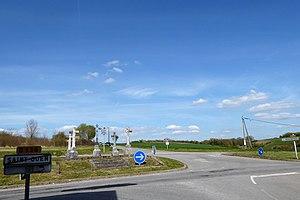
carrefour des Cinq Croix de France, Saint-Ouen-Marchefroy, Eure-et-Loir, France.
Saint-Ouen-Marchefroy est une commune française située dans le département d'Eure-et-Loir en région Centre-Val de Loire.